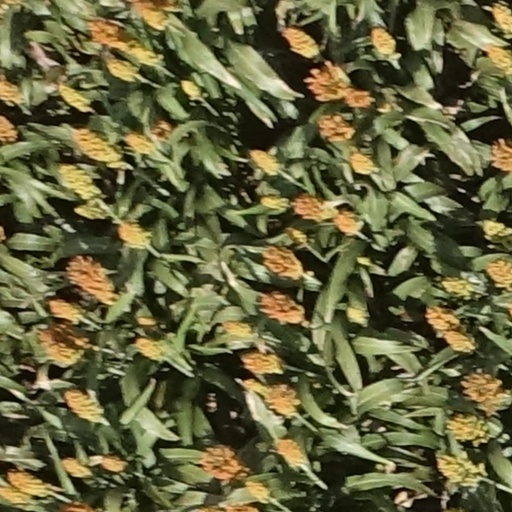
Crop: sorghum